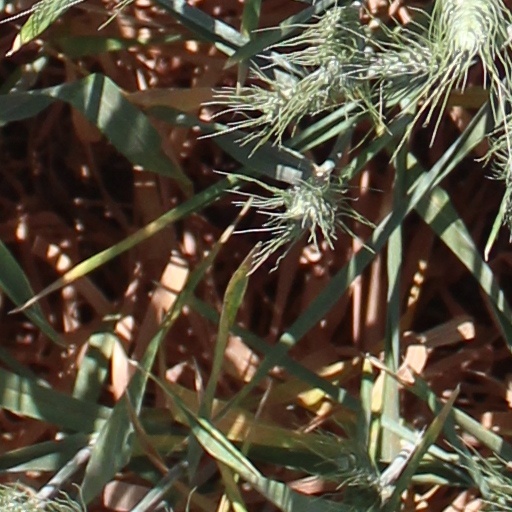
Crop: wheat